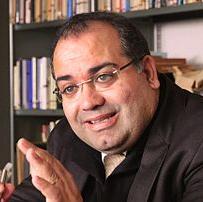
Age: 43